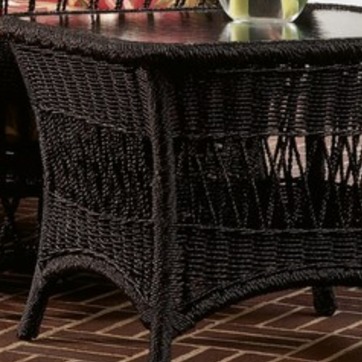
Material: other